Denmark national football team

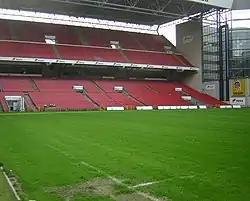
Parken Stadium, with a capacity of 38,065 spectators, located in Copenhagen, and used as official home stadium by the Denmark football team

The first home match for the Denmark national team was a 2–1 friendly win over England on 25 May 1910, taking place with 12,000 spectators at the stadium "KBs baner" (located in the area "Granen", where the Forum Copenhagen later was built). As the facilities were considered too small, a new stadium in Copenhagen was built with the name Idrætsparken. Since its opening on 25 May 1911, it has hosted all the home matches of the football club KB and most of the home matches of the national team. During the first 82 years of the national team, from October 1908 until November 1990, Denmark played a total number of 254 A-level home matches, of which 232 were played in Idrætsparken. Among all the played home matches in Idrætsparken, Denmark achieved 125 victories (54%), 41 draws (18%) and 66 defeats (28%). The stadium reached a record of 51,600 spectators for the 1–2 game against Sweden in June 1957.